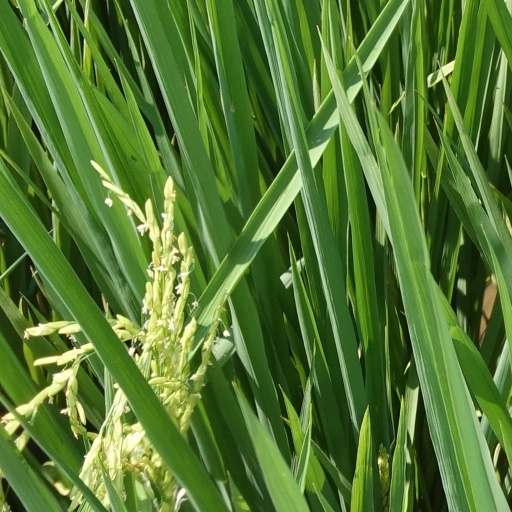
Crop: rice